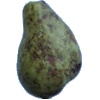
Label: pear_stone